Rook (bird)

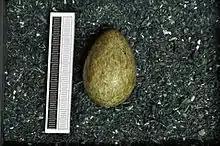
Egg, Collection Museum Wiesbaden Germany

Nesting in a rookery is always colonial, usually in the very tops of large trees, often on the remnants of the previous year's nest. In hilly regions, rooks may nest in smaller trees or bushes, and exceptionally on chimneys or church spires. Both sexes participate in nest-building, with the male finding most of the materials and the female putting them in place. The nest is cup-shaped and composed of sticks, consolidated with earth and lined with grasses, moss, roots, dead leaves and straw. Small branches and twigs are broken off trees, though as many are likely to be stolen from nearby nests as are collected direct, and the lining material is also often taken from other nests.